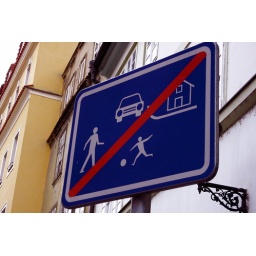
No playing ball in the street and no houses on sleds